Ernani Braga

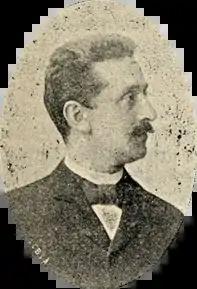

Ernani Braga (born Hernani da Costa Braga; January 10, 1888 – September 17, 1948) was a Brazilian composer, pianist and conductor, concerned to belong to the second generation of the nationalists in music. He composed works for voice, choir, orchestra and piano. He is little known outside the South America. Francisco Braga (1868–1945), with whom he is sometimes confused, was his teacher and friend. Among Ernani Braga's pupils was Camargo Guarnieri.